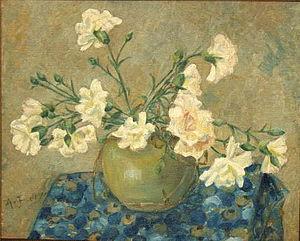
Un bouquet d’œillets
Anna Rosalie Boch, née le 10 février 1848 à Saint-Vaast, dans le Hainaut en Belgique, et morte le 25 février 1936 à Bruxelles, est une peintre impressionniste, puis luministe, et mécène belge.